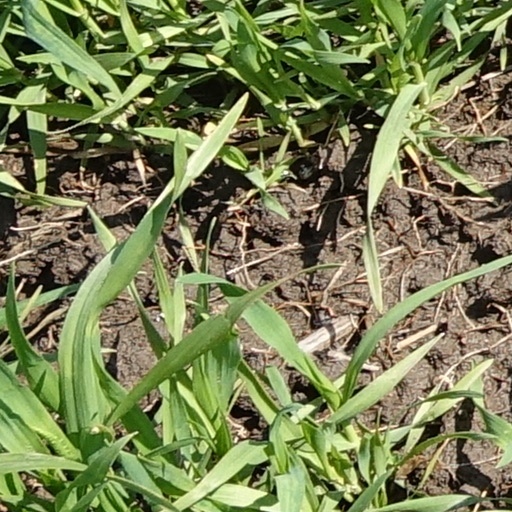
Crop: wheat